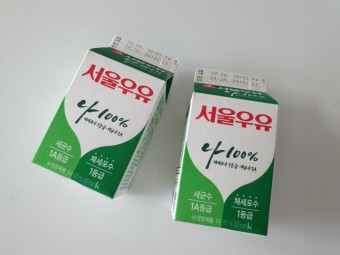
Label: paper